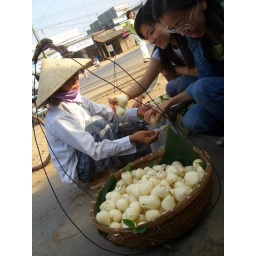
Daisy buying fruit on the side of the road in Vietnam